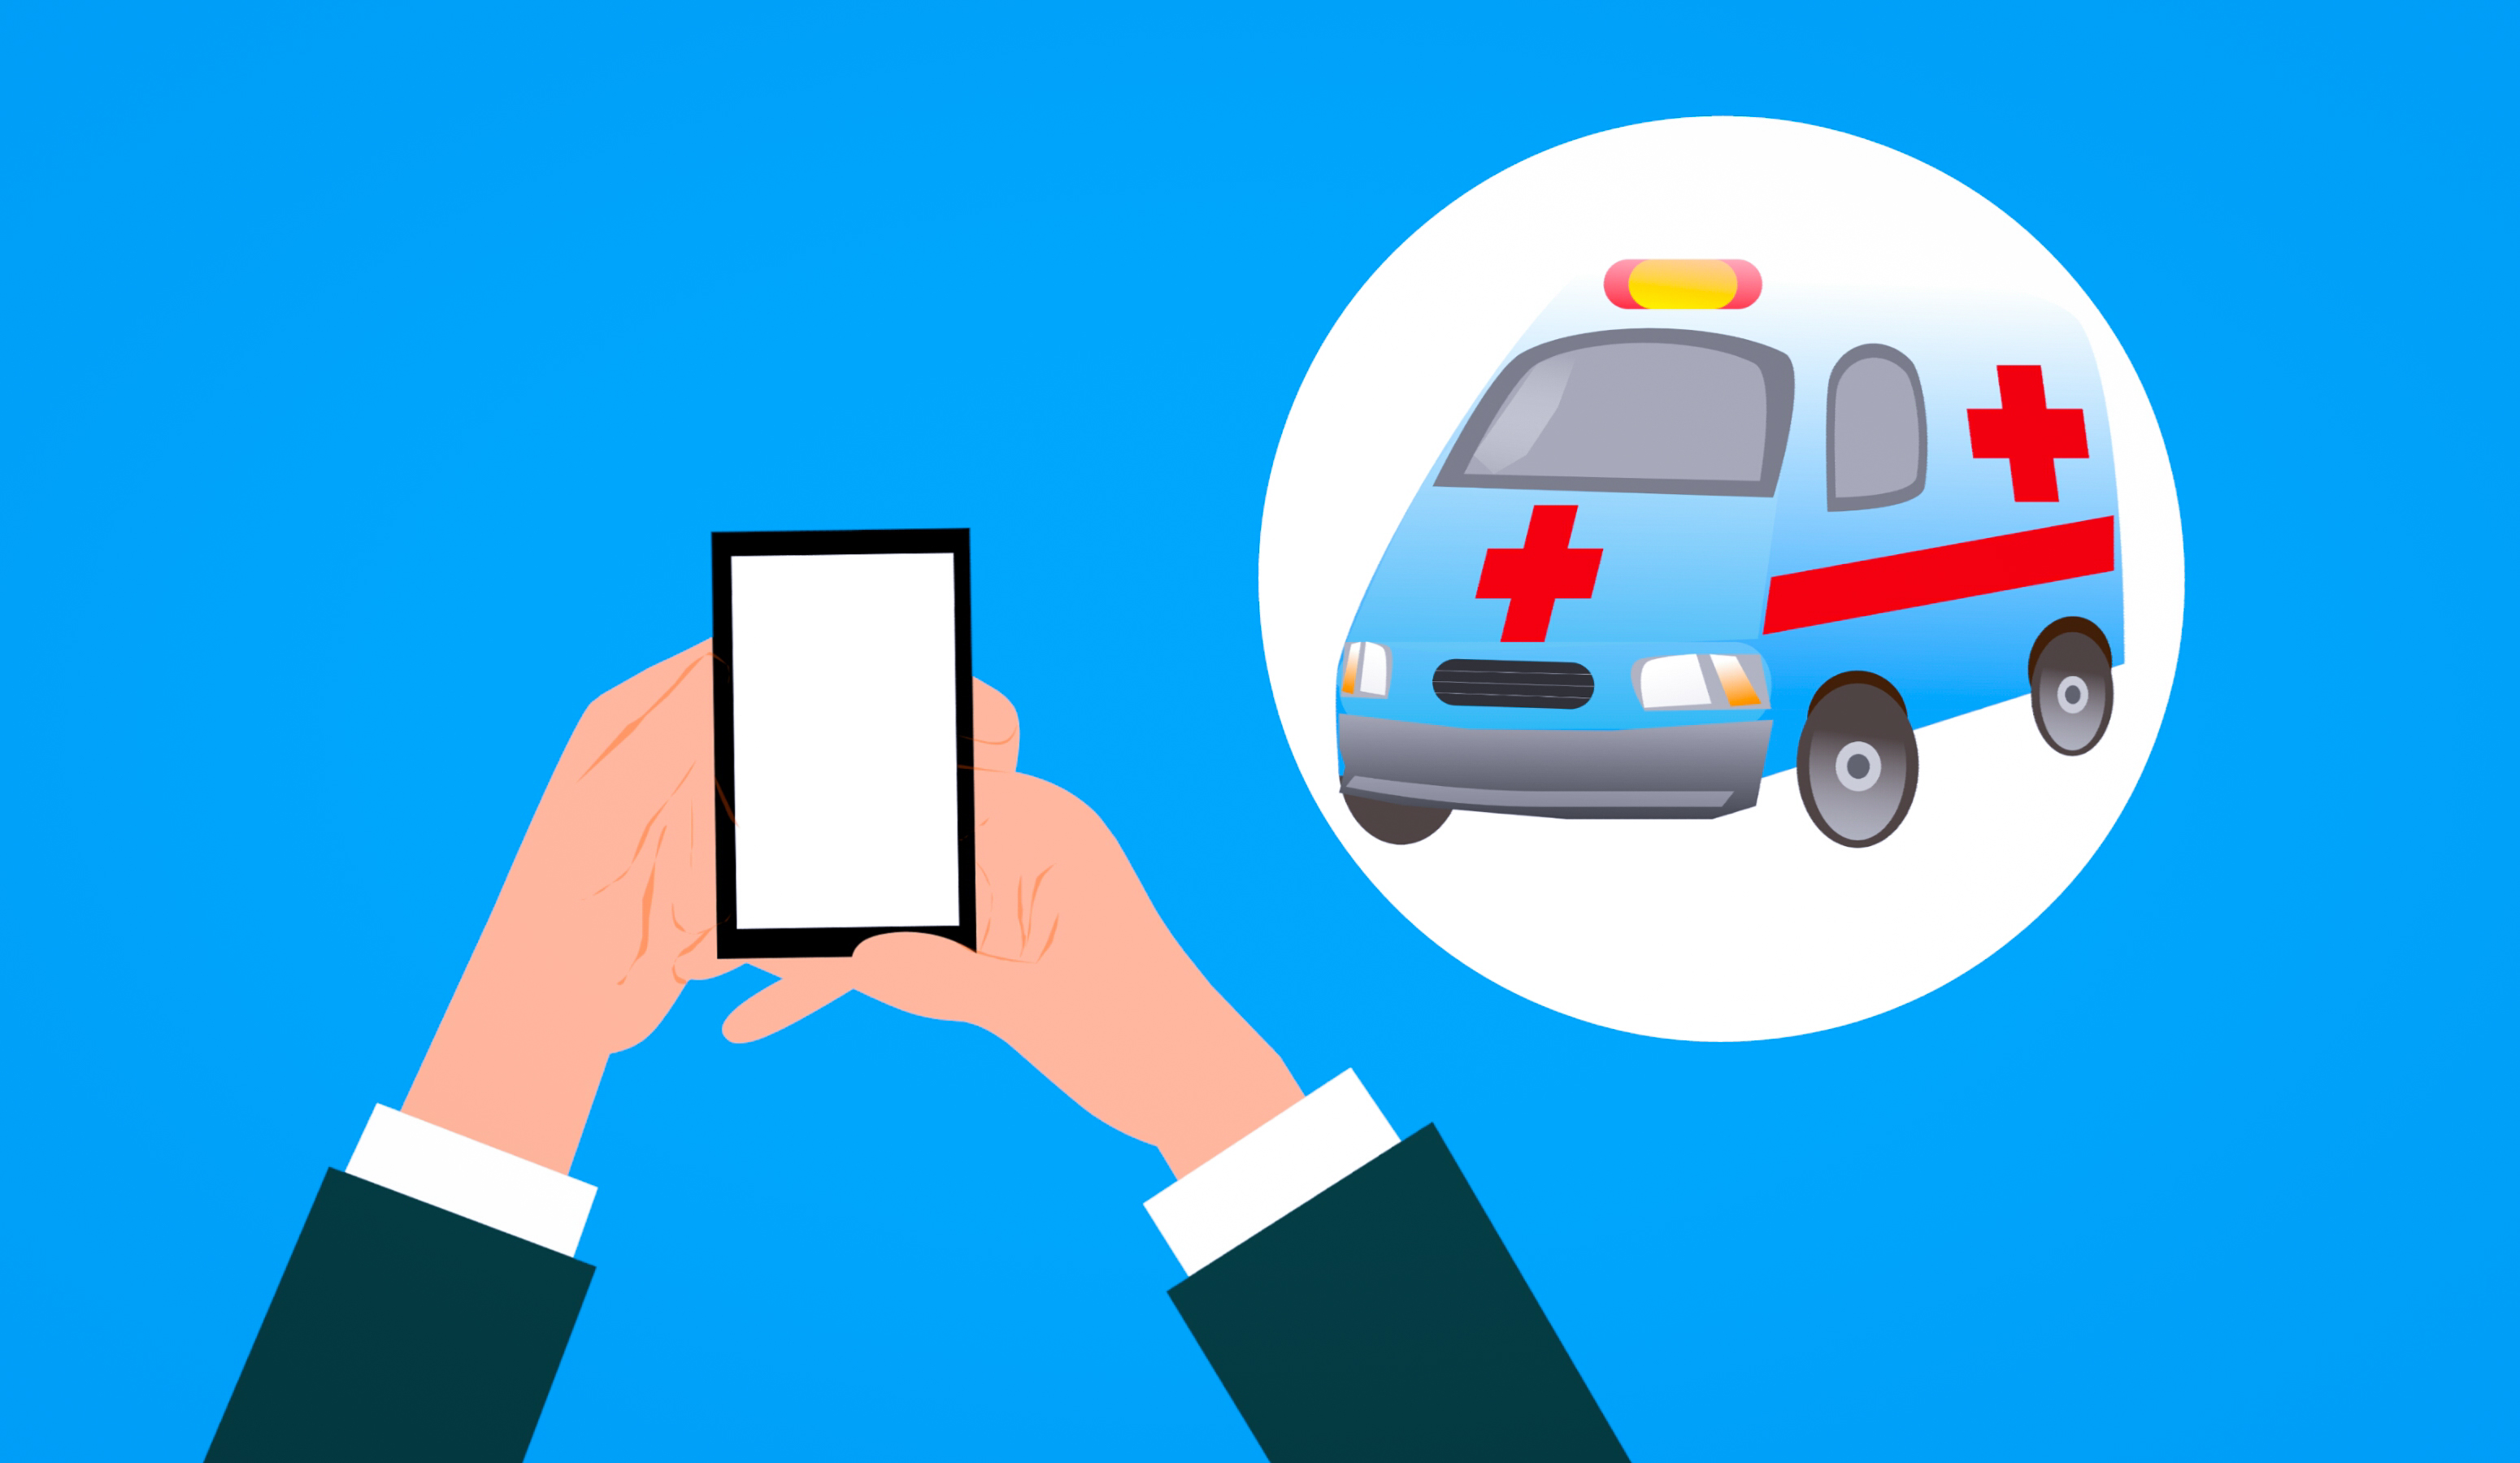
ambulance, car, application, call, insurance, flat, emergency, concept, medical, symbol, care, mobile, hand, sign, communication, phone, holding, design, smartphone, assistance, support, Health Service, aid, help, app, device, clinic, safety, blue, motor vehicle, mode of transport, product, technology, vehicle, automotive design, line, font, sky, graphics, brand, computer wallpaper